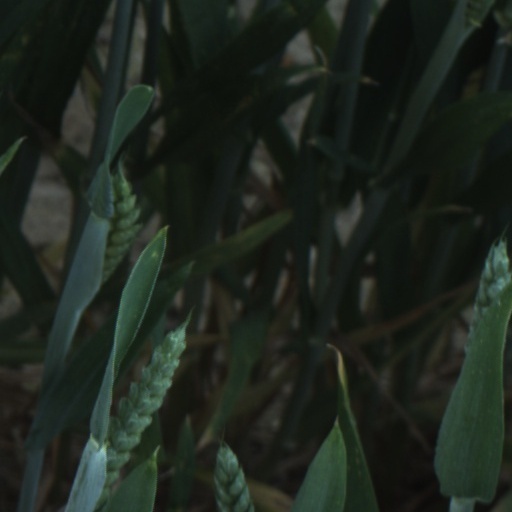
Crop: wheat